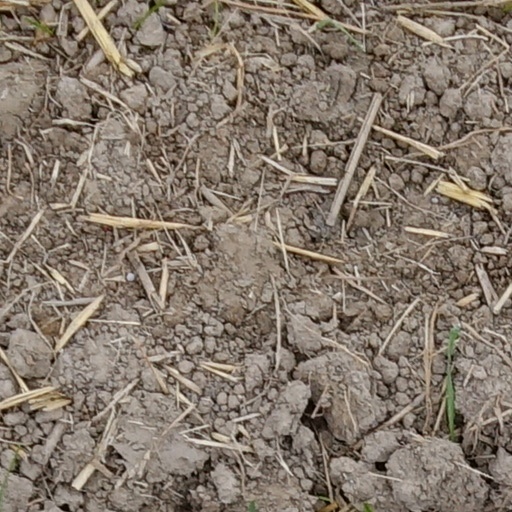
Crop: wheat